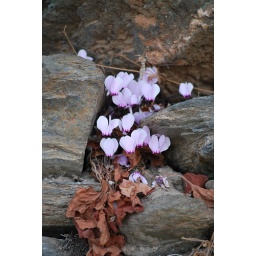
flowers in the stone wall